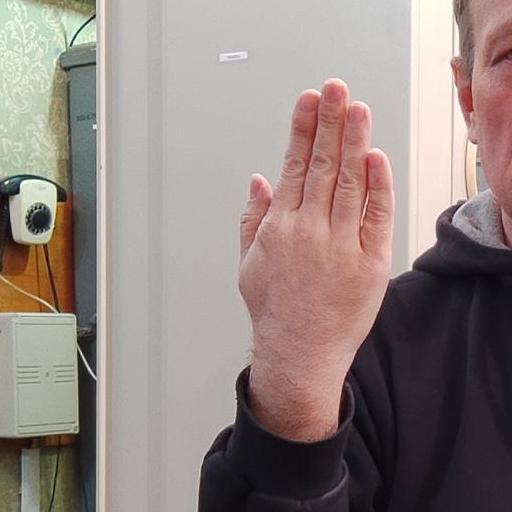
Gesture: stop_inverted